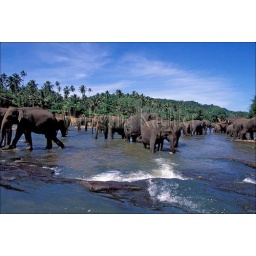
Sri lanka, near colombo, elephants bathing in river